Nias

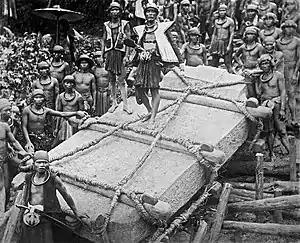
Nias men carrying a stone for construction for the deceased ruler "Saunigeho" of Bawömataluo around 1915.

Nias is the largest of the islands off Sumatra that are part of North Sumatra province. This archipelago consists of 131 islands, of which Nias Island is the biggest. The population in this area was 756,762 inhabitants at the 2010 Census, including Ono Niha (the indigenous inhabitants of the island), Malay, Batak, and Chinese; by the 2020 Census the population had risen to 880,550, and the official estimate for mid-2023 was 930,294.